Amerzone

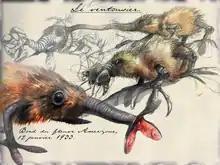
An in-game illustration of the "ventousier". Animals in "Amerzone" add fantastical traits onto real-life creatures.

The world of "Amerzone" interweaves fact and fiction. "Amerzone" itself is the name of a fictional region in South America and the great river that runs through it. The name, and the lush tropical rainforest in the Amerzone, suggest that it is inspired by the real-life Amazon rainforest. Valembois lives in a lighthouse on the fictitious Langrevin peninsula in Brittany.